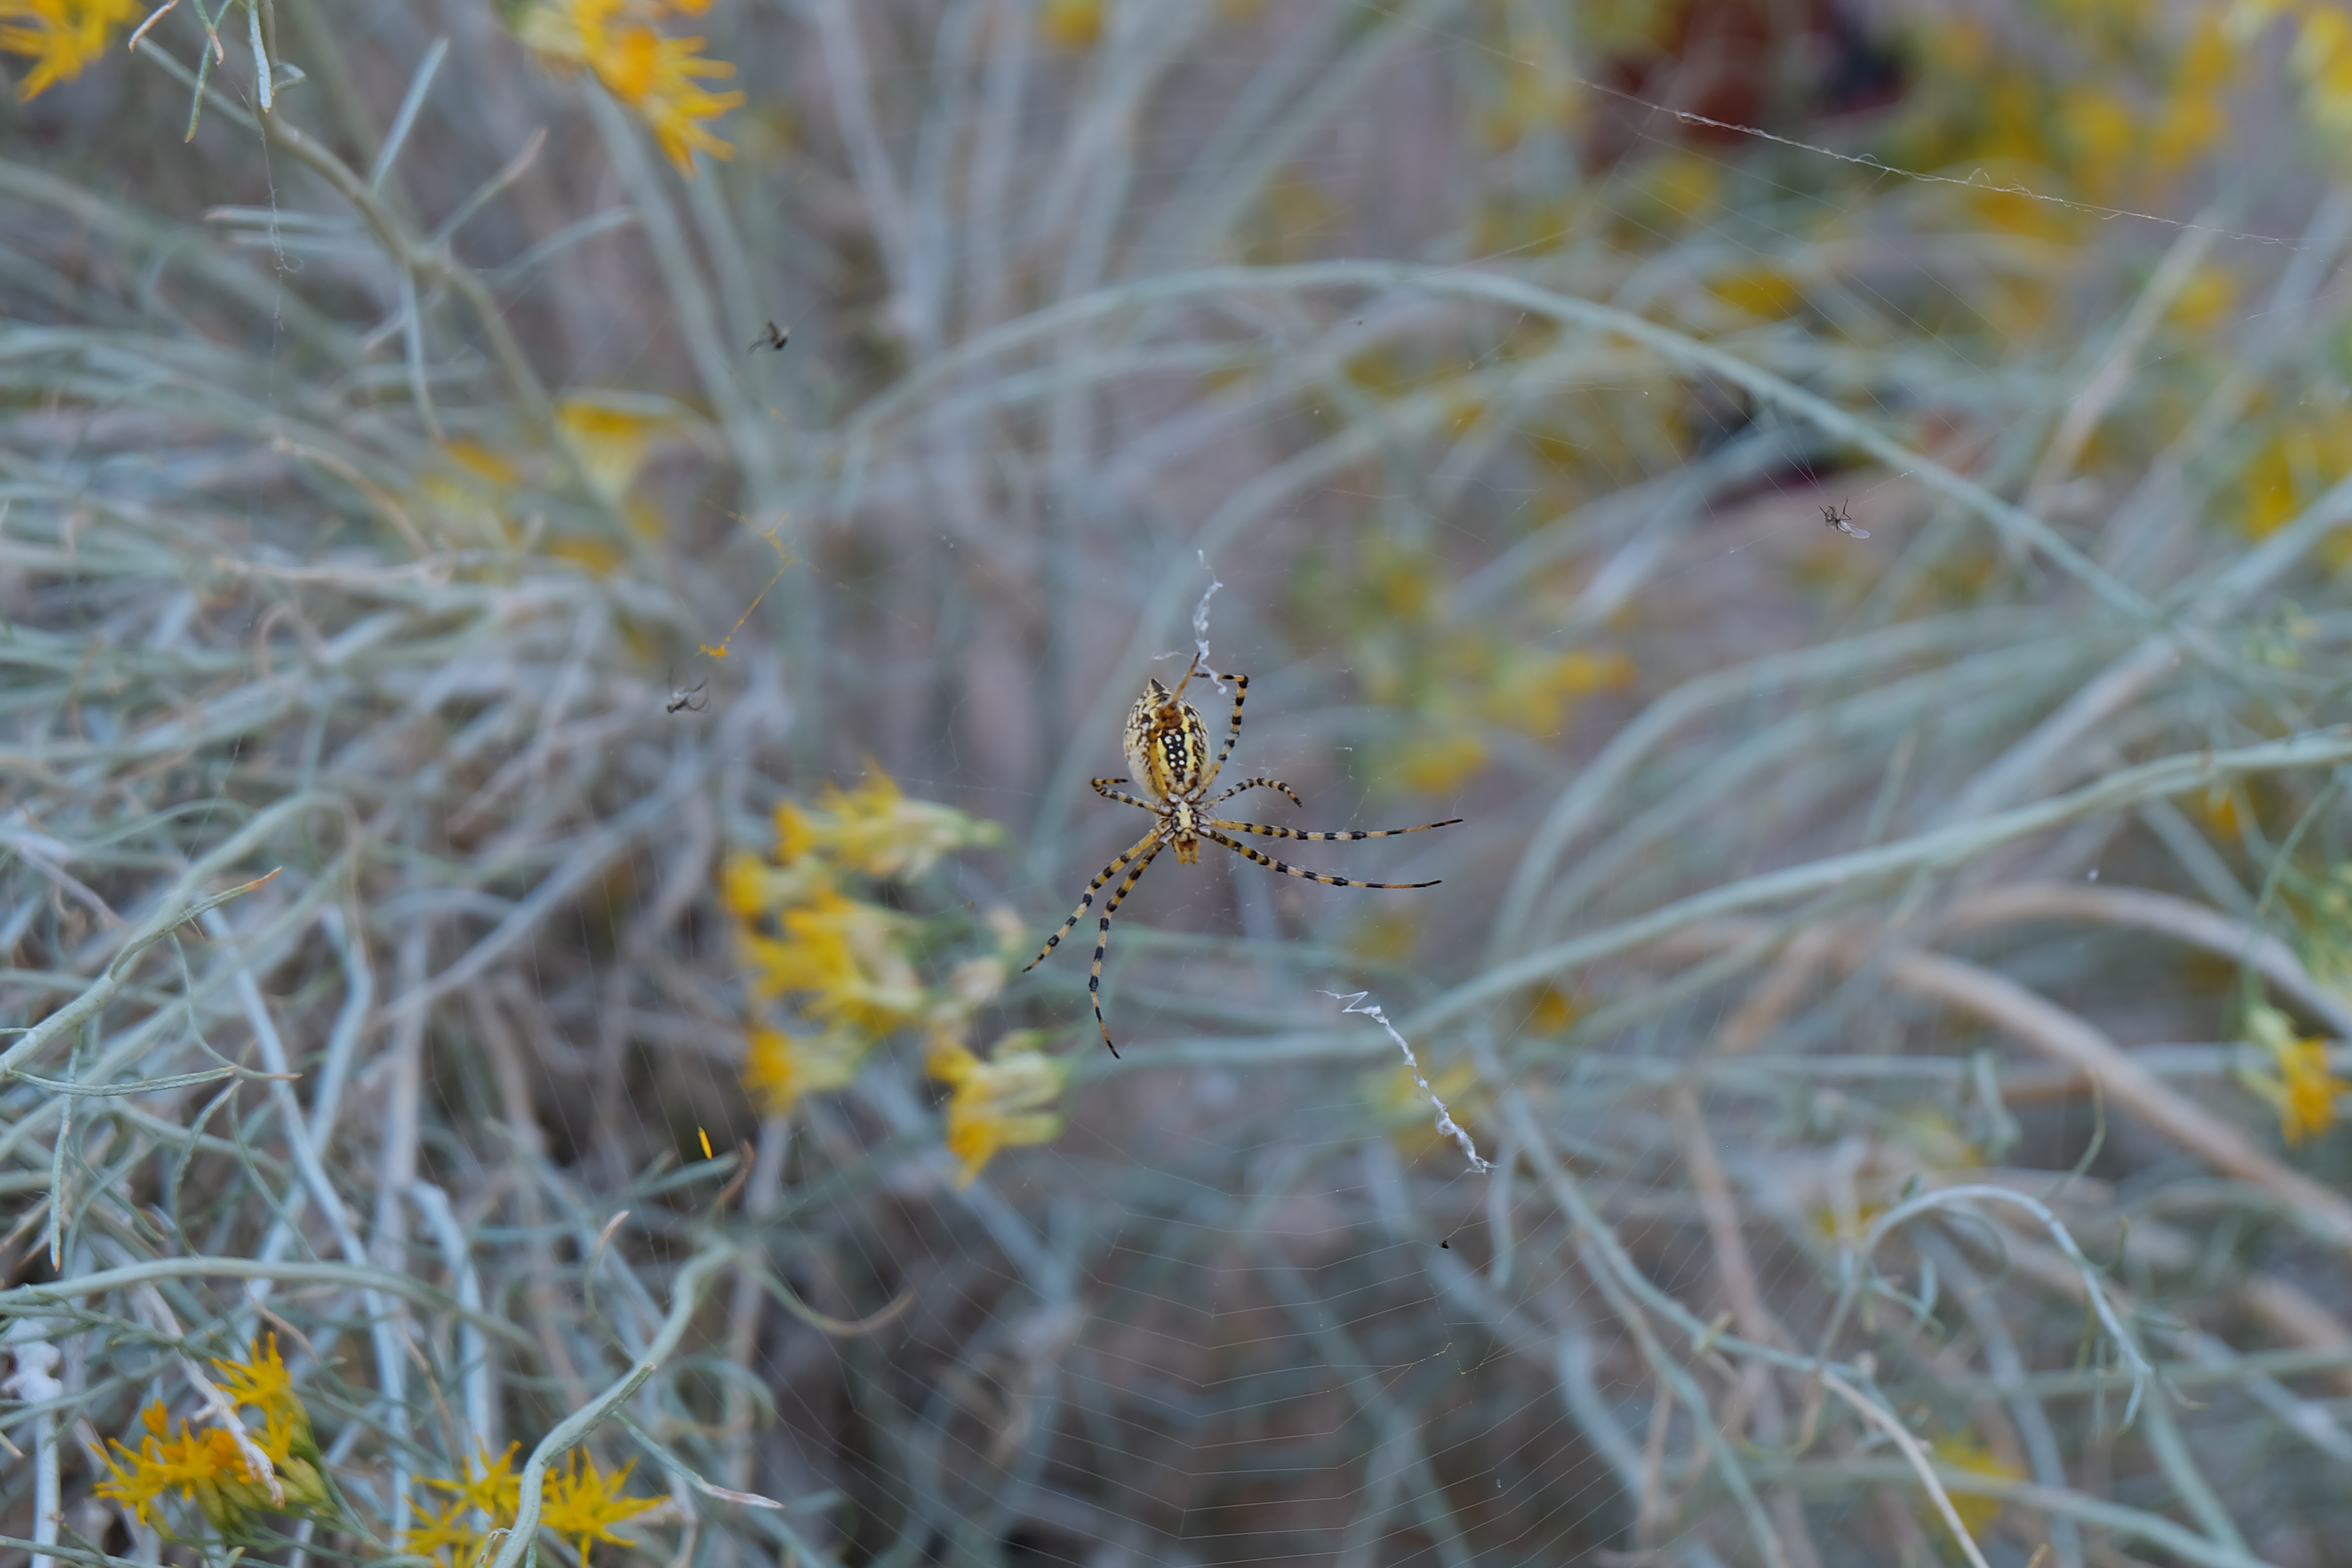
nature, grass, outdoor, plant, leaf, flower, frost, wildlife, bush, web, pollen, insect, macro, natural, autumn, botany, yellow, flora, fauna, spider web, wildflower, spider, thistle, macro photography, flowering plant, daisy family, grass family, land plant, thorns spines and prickles